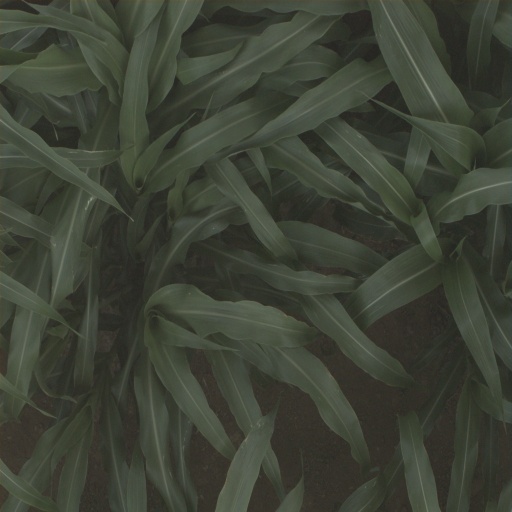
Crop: sorghum